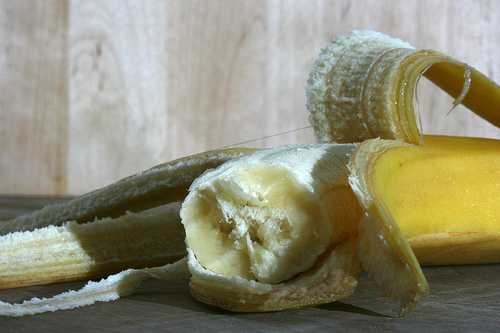
Label: Banana